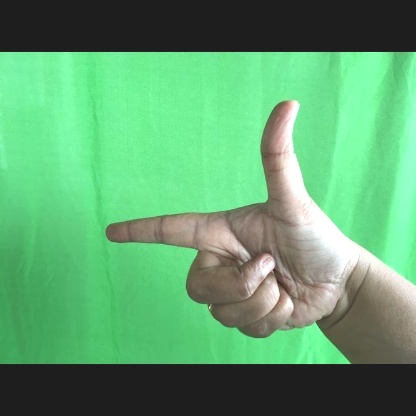
Mudra: Chandrakala